Tempted (Cast novel)

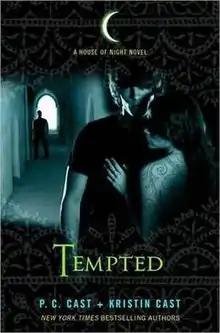
The first edition cover of "Tempted"

Tempted is the sixth volume of the "House of Night" fantasy book series, written by American P.C. Cast and Kristin Cast. It was published in October 27, 2009 by St. Martin's Press, an extension of Macmillan Publishers. By February 2010, according to "Publishers Weekly", it had already sold 1.1 million copies. The book has been translated in more than 20 different languages.